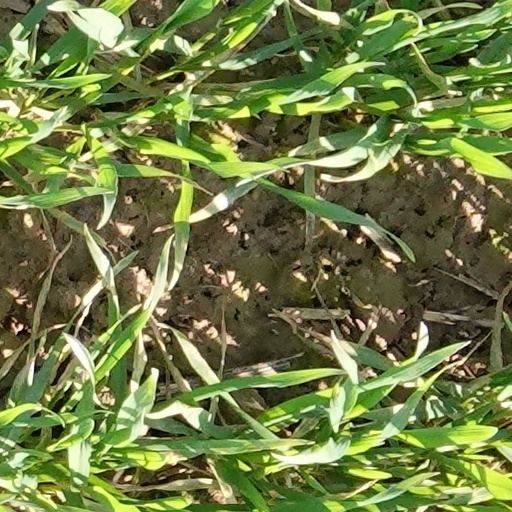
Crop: wheat